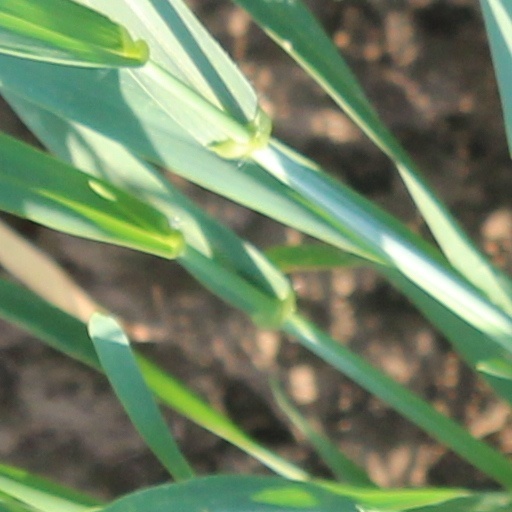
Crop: wheat